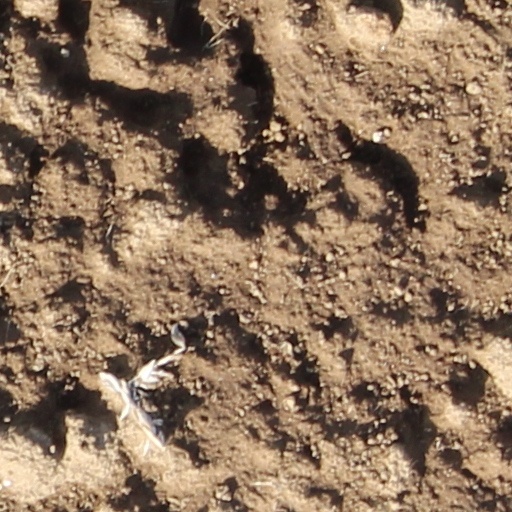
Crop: wheat